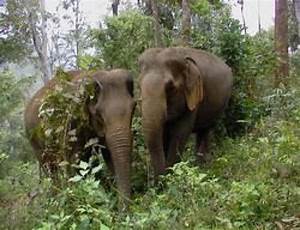
Label: elephant